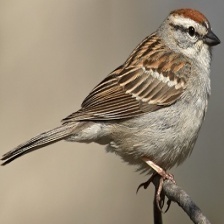
Species: CHIPPING SPARROW
Scientific name: SPIZELLA PASSERINA